History of Póvoa de Varzim

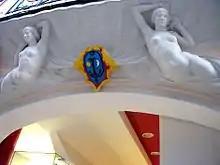
Coat of Arms of Póvoa de Varzim with the anchor representing safety at sea as the main symbol.

Despite being an historical town with significant autonomy, Póvoa only recovered most of its medieval territory with the 1836 administration reforms, as it gained parishes ("paróquias") that were bounded to Barcelos, and from then on became civil parishes ("paróquias civis" or "freguesias"): Balasar, Estela, Laúndos, Navais, Terroso, Outeiro Maior, Parada, Rio Mau, Santagões, and what remained from the parish of Argivai. It also annexed Rates township, which was extinct.